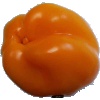
Label: Pepper Yellow 1